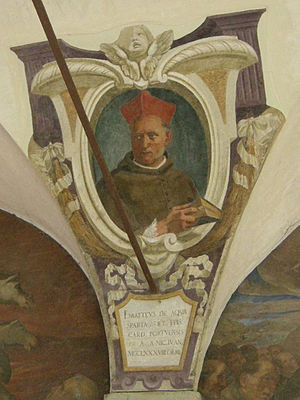
Matteo d'Acquasparta
Matteo de Acquasparta O.Min. var en af den Den katolske kirkes kardinaler, og var franciskanernes tolvte ordensgeneral. Han blev kreeret til kardinal i maj 1288 af Pave Nikolaus 4..